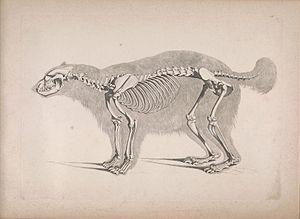
Le Glouton ou Carcajou, autrefois appelé Wolvérène, est un mammifère au régime alimentaire omnivore à dominance carnivore. Solitaire et farouche, on le trouve dans la taïga et la toundra d'Amérique du Nord et d'Eurasie.